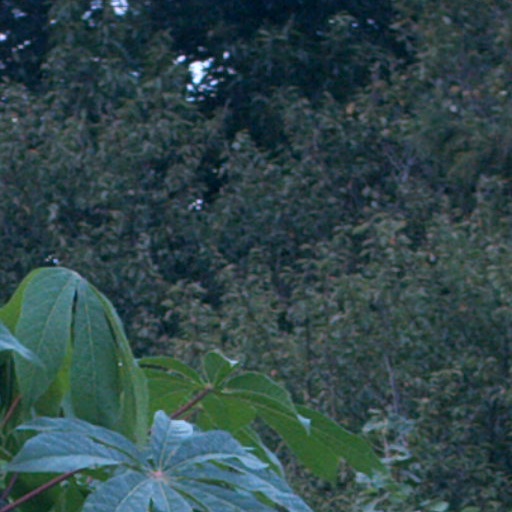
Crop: cassava